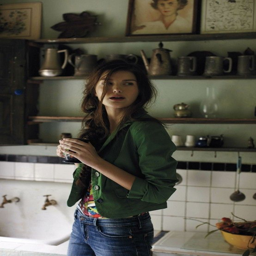
cup of tea in the kitchen